Raised-bed gardening

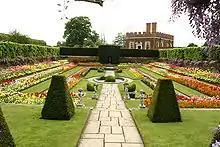
A sunken garden at Hampton Court Palace

A "waffle garden" is the inverse of raised beds and is a gardening method by the Zuni people. In an arid climate, clay walls are built up around the planting area and plants are watered by filling the bed "cells".